Wolfwil

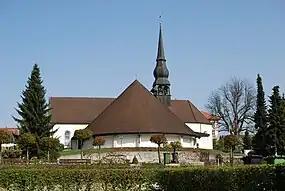
Wolfwil

Wolfwil has an area, , of . Of this area, or 54.2% is used for agricultural purposes, while or 28.3% is forested. Of the rest of the land, or 13.4% is settled (buildings or roads), or 3.9% is either rivers or lakes and or 0.1% is unproductive land.